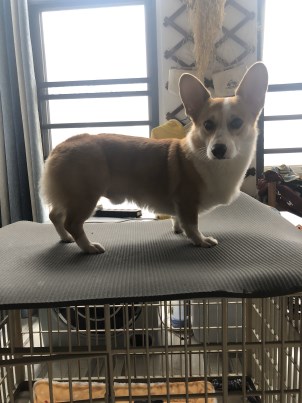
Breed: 2909-n000116-Cardigan